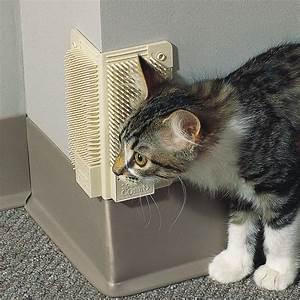
cat